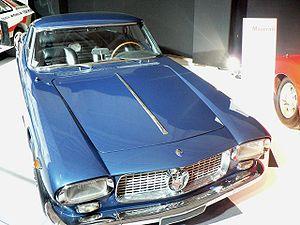
La Maserati 5000 GT est une automobile de grand tourisme produite par le constructeur italien Maserati. Sa naissance résulte de la coopération entre l'ingénieur Giulio Alfieri et le Shah d'Iran Reza Pahlavi. Ce dernier confie en effet à Maserati la mission de lui produire une voiture d'exception.